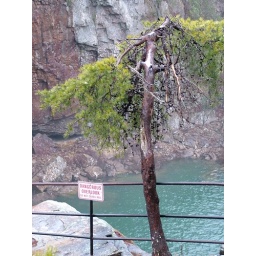
The pine tree is ignoring the sign, leaning over to have a better look.